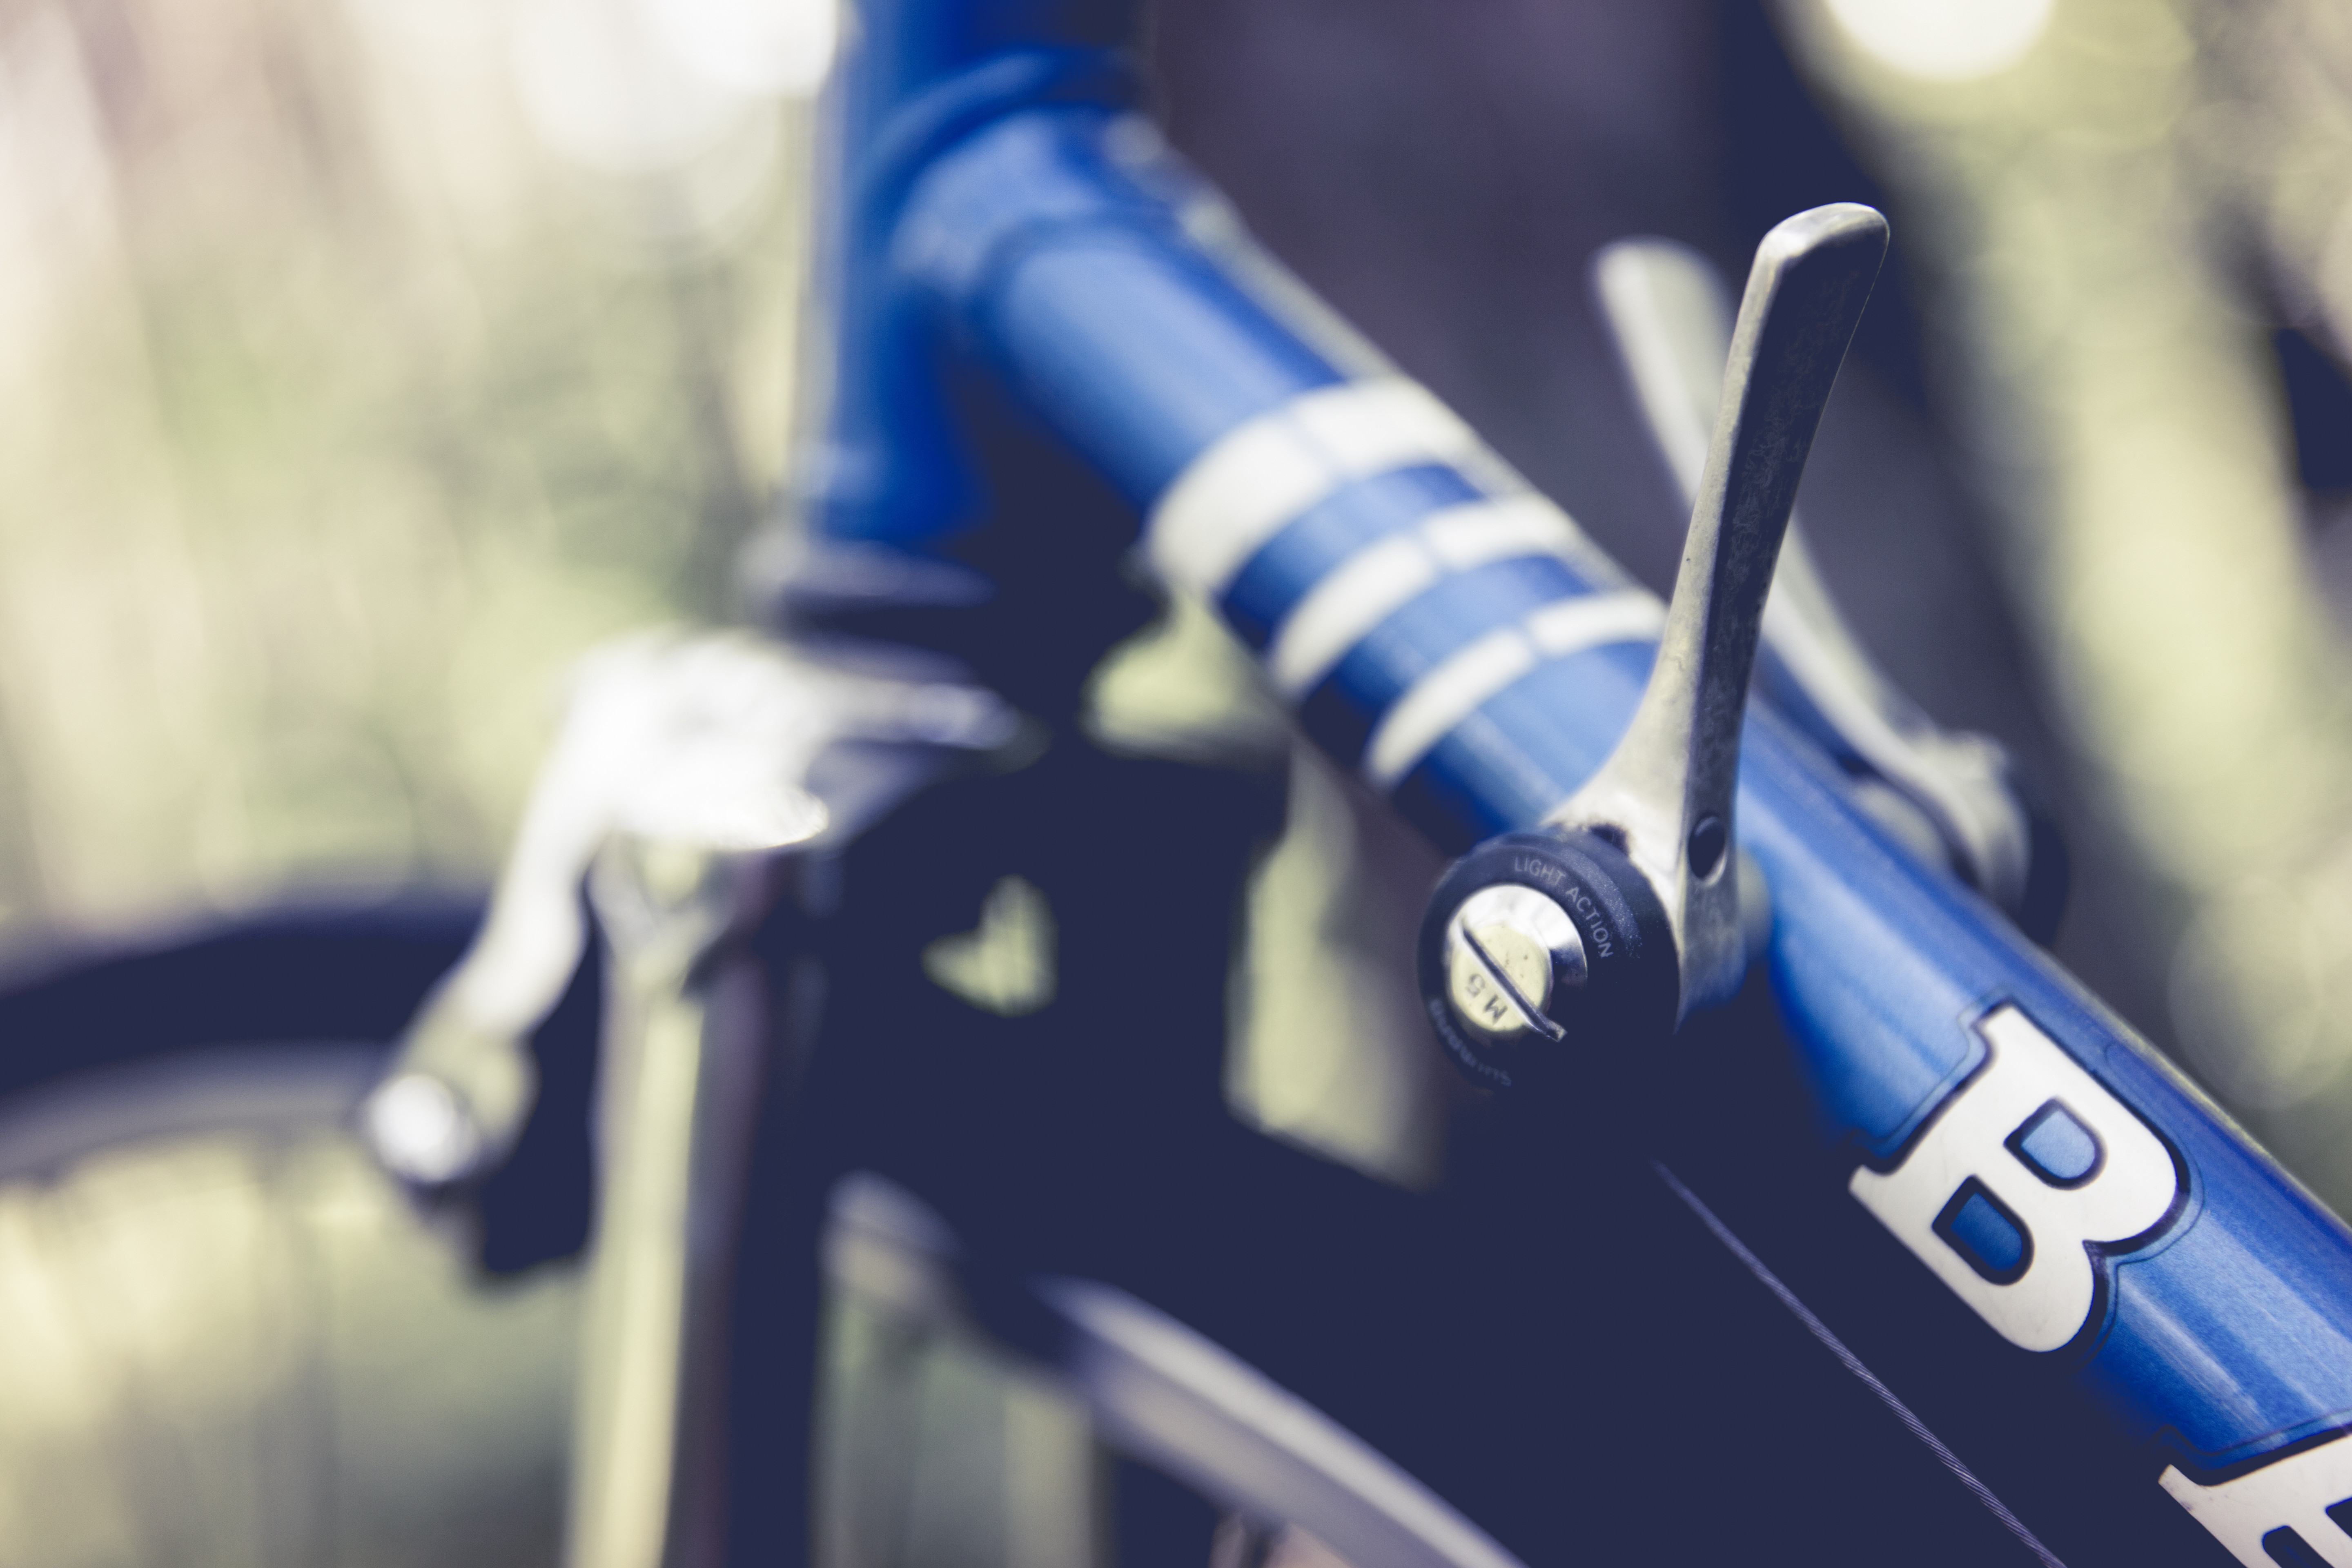
blur, wheel, bicycle, bike, steel, wire, vehicle, blue, cycle, sports equipment, mountain bike, cycling, wheels, freeride, brakes, lever, customized, racing bike, bicycle part, cycle sport, bicycle racing, transportation system, top tube